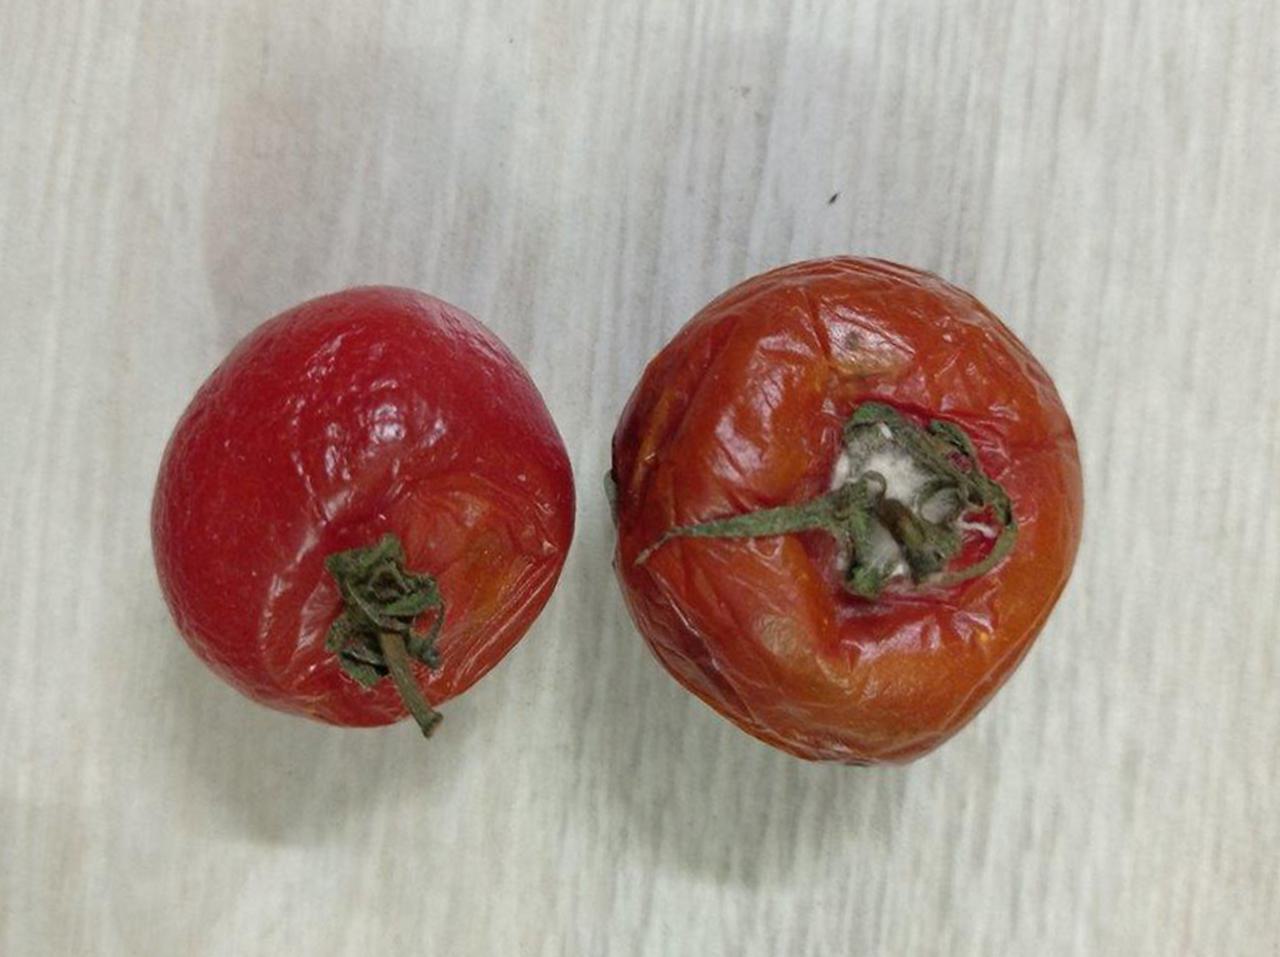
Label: Rotten